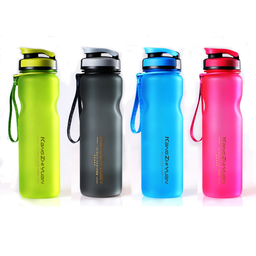
Label: bottles